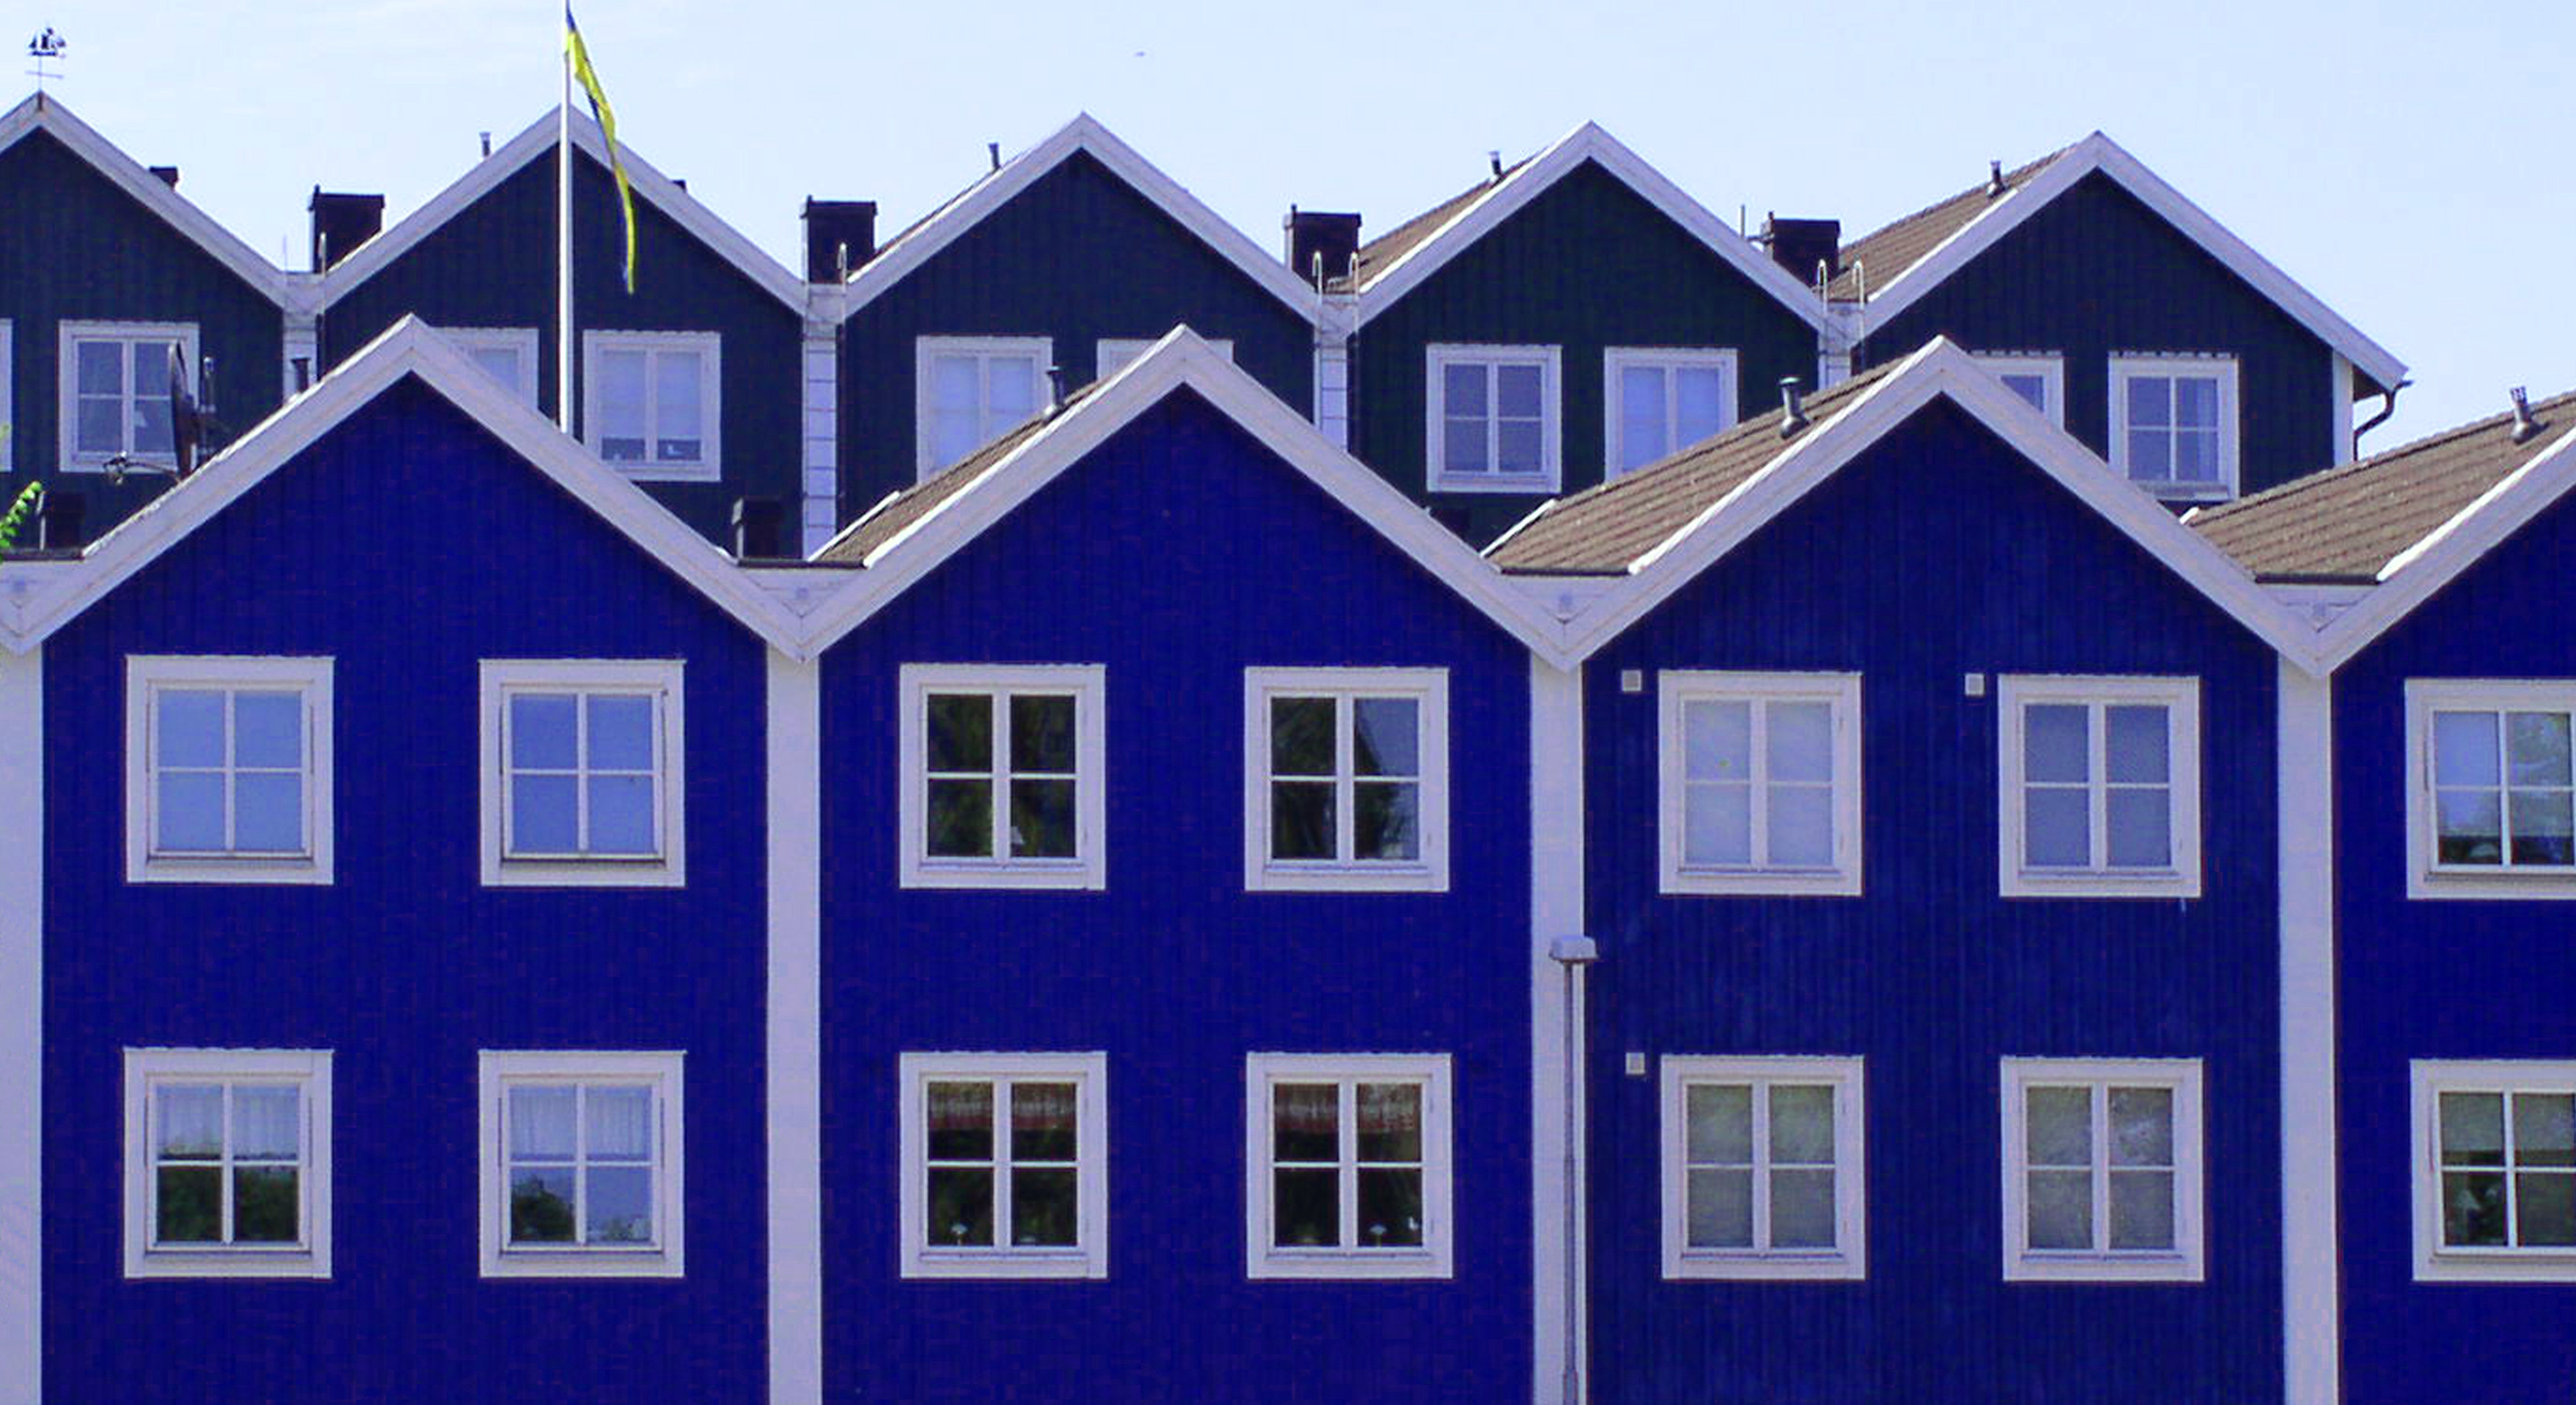
architecture, sky, white, house, window, building, home, suburb, cottage, facade, blue, sweden, residential area, terraced houses